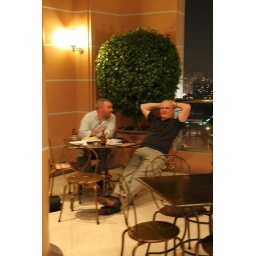
With Fatty Goodwin in the roof top bar (I wish i'd thrown the fat sod off)